Exhibition, Saskatoon

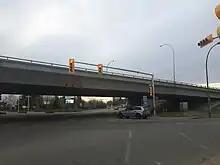
Traffic signals at Lorne Avenue & Ruth Street

The Exhibition area is at an elevation of and is located on the east river bank of the South Saskatchewan River. It is located from Down Town Saskatoon.